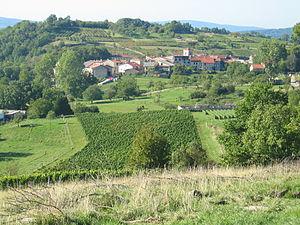
village de Merignat oeuvre personnelle .
Mérignat est une commune française, située dans le département de l'Ain en région Auvergne-Rhône-Alpes.